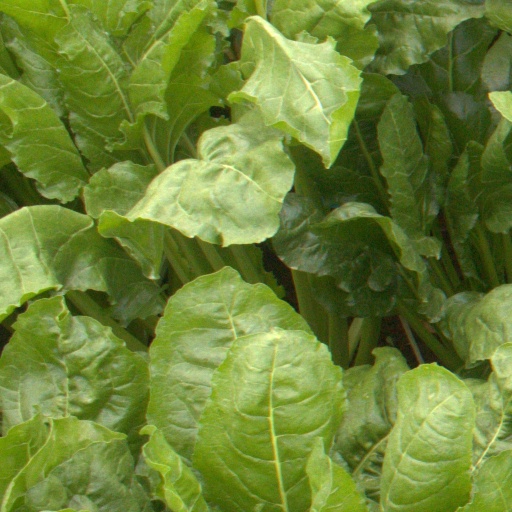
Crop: sugar beet